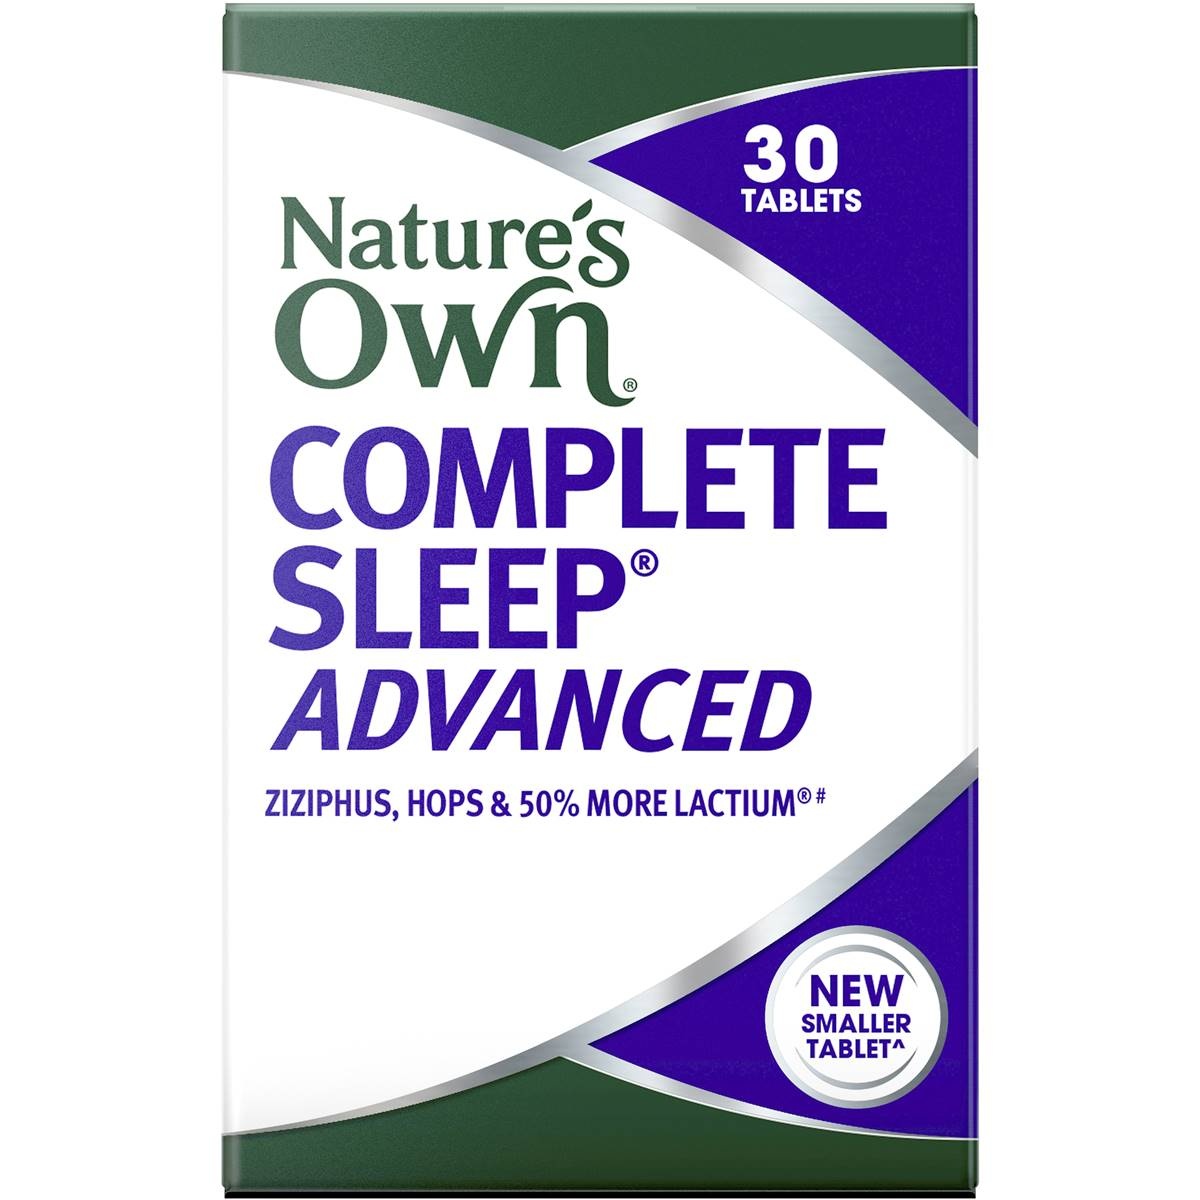
Nature's Own Complete Sleep Advanced 30 Tabs
Helps calm nerves and a racing mind to aid a quality night's sleep. Has a sleep promoting action, providing relief from sleeplessness and insomnia. Assists a good night's sleep, by helping you to get to sleep and stay asleep. Helps alleviate stress, a common cause of insomnia and sleeplessness. Has a mild sedative action, helping to induce a restful state. Nature's Own Complete Sleep Advanced is a unique blend of Lactium, an ingredient scientifically researched for stress, and herbs used in traditional systems of medicine (Hops and Ziziphus) for use during peak times of stress and insomnia. Lactium is a bioactive peptide that may help alleviate stress, one of the most common causes of sleeping difficulties. Ziziphus is a herb that has been used in traditional Chinese Medicine for its mild sedative action to help calm the nerves and mind, relieve irritability and help you fall asleep and stay asleep so you can wake up feeling refreshed. Hops has been included for its sleep promoting action to assist with sleeplessness and insomnia. Hops has also been used in traditional Western herbal medicine to aid digestion after a main meal. CPP
Brand: NATURE'S OWN
Category: Health & Beauty > Personal Care > Sleeping Aids